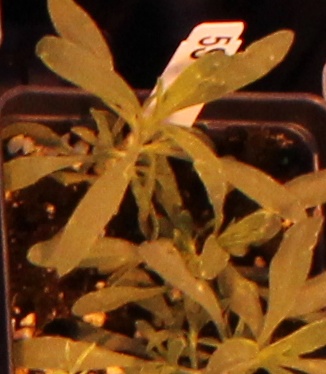
Label: Kochia